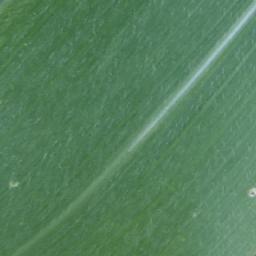
Label: Corn___healthy